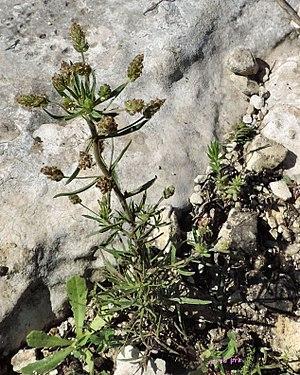
Plantago afra est une plante herbacée de la famille des Plantaginaceae, croissant dans les régions sèches du bassin méditerranéen et d'Asie occidentale. Elle est cultivée pour sa graine utilisée pour ses propriétés laxatives ou adoucissantes.